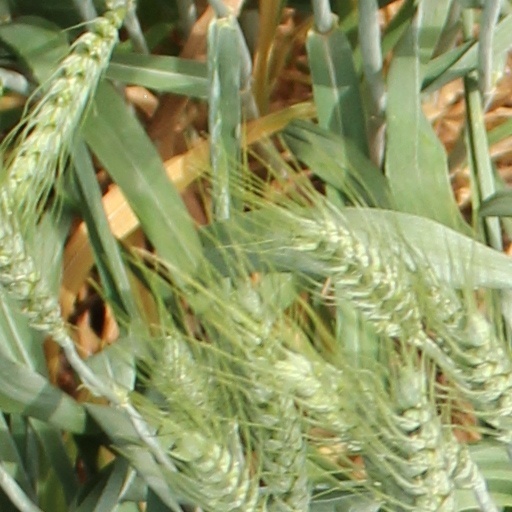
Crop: wheat